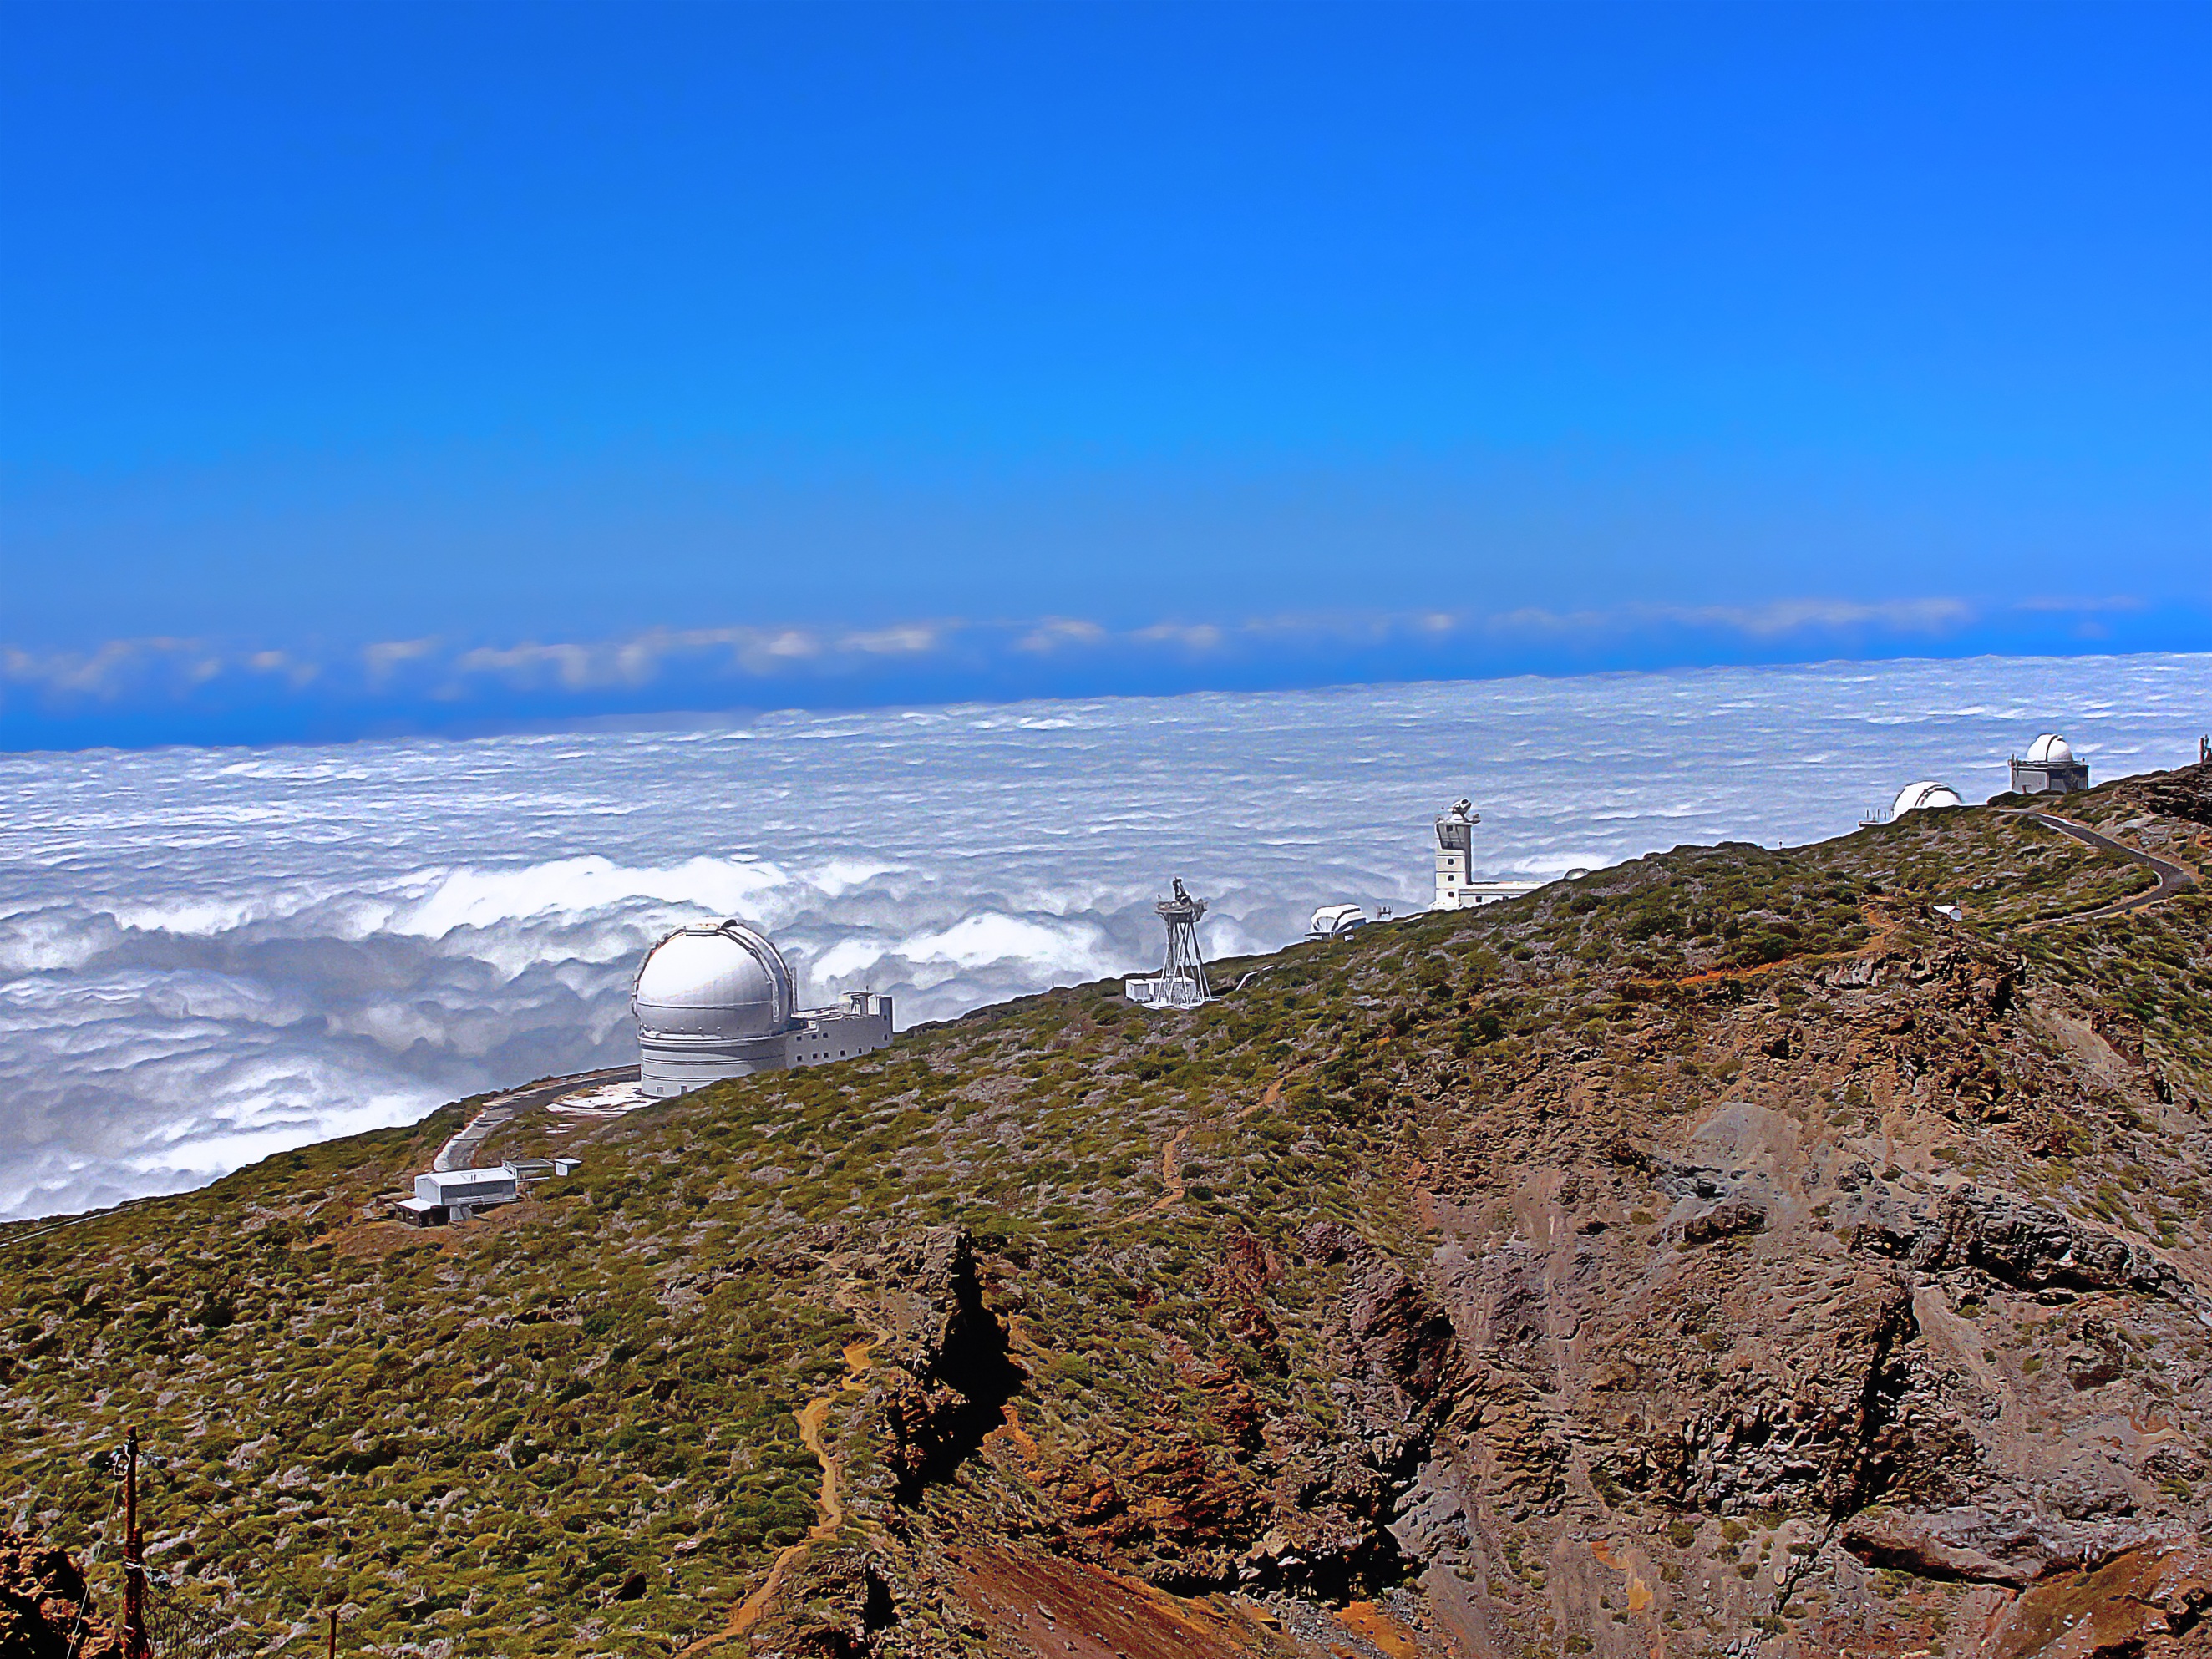
landscape, sea, coast, rock, ocean, horizon, walking, mountain, cloud, sky, hill, shore, mountain range, summer, cliff, holiday, terrain, ridge, summit, clouds, geology, mountains, see, cape, canary islands, landform, geographical feature, mountainous landforms, astrophysicist, roque de los muchachos, palm island